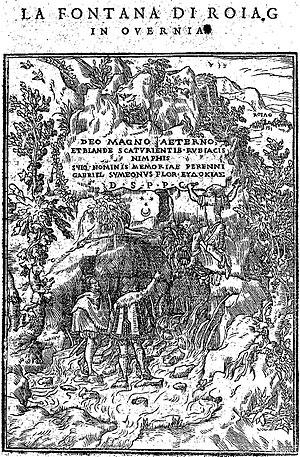
Fontaine de Royat en Auvergne, inscription reproduite dans La vita et metamorfoseo d'Ovidio, de Simeoni. Une inscription similaire se trouve au dessus de l'entrée de la petite grotte de Royat.
Gabriel Simeoni, ou Symeoni, ou Syméon, suivant la francisation signant ses ouvrages, ou Gabriello Simeoni est un humaniste florentin de la Renaissance, écrivain de langue française, italienne, latine, poète, historien, militaire et astrologue.